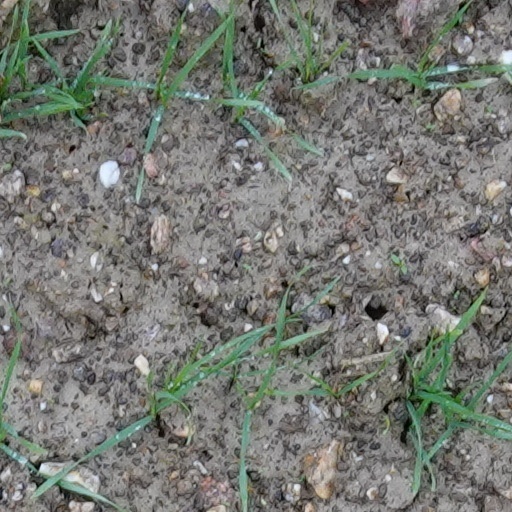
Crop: wheat